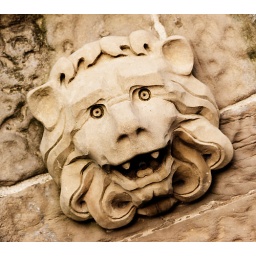
Happy smiling restored lion who splutters water in the Venus Fountain at Bolsover Castle when it's switched on.